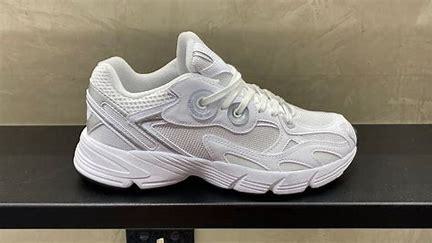
Brand: Adidas
Model: Astir